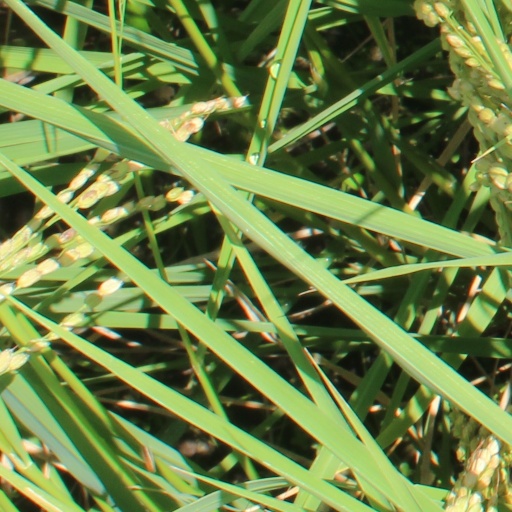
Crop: rice